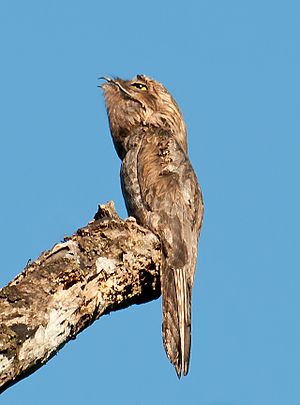
Potuer
Potu (Nyctibius griseus)
Potu (Nyctibius griseus)
Potuer er en fuglefamilie med en enkelt slægt Nyctibius.